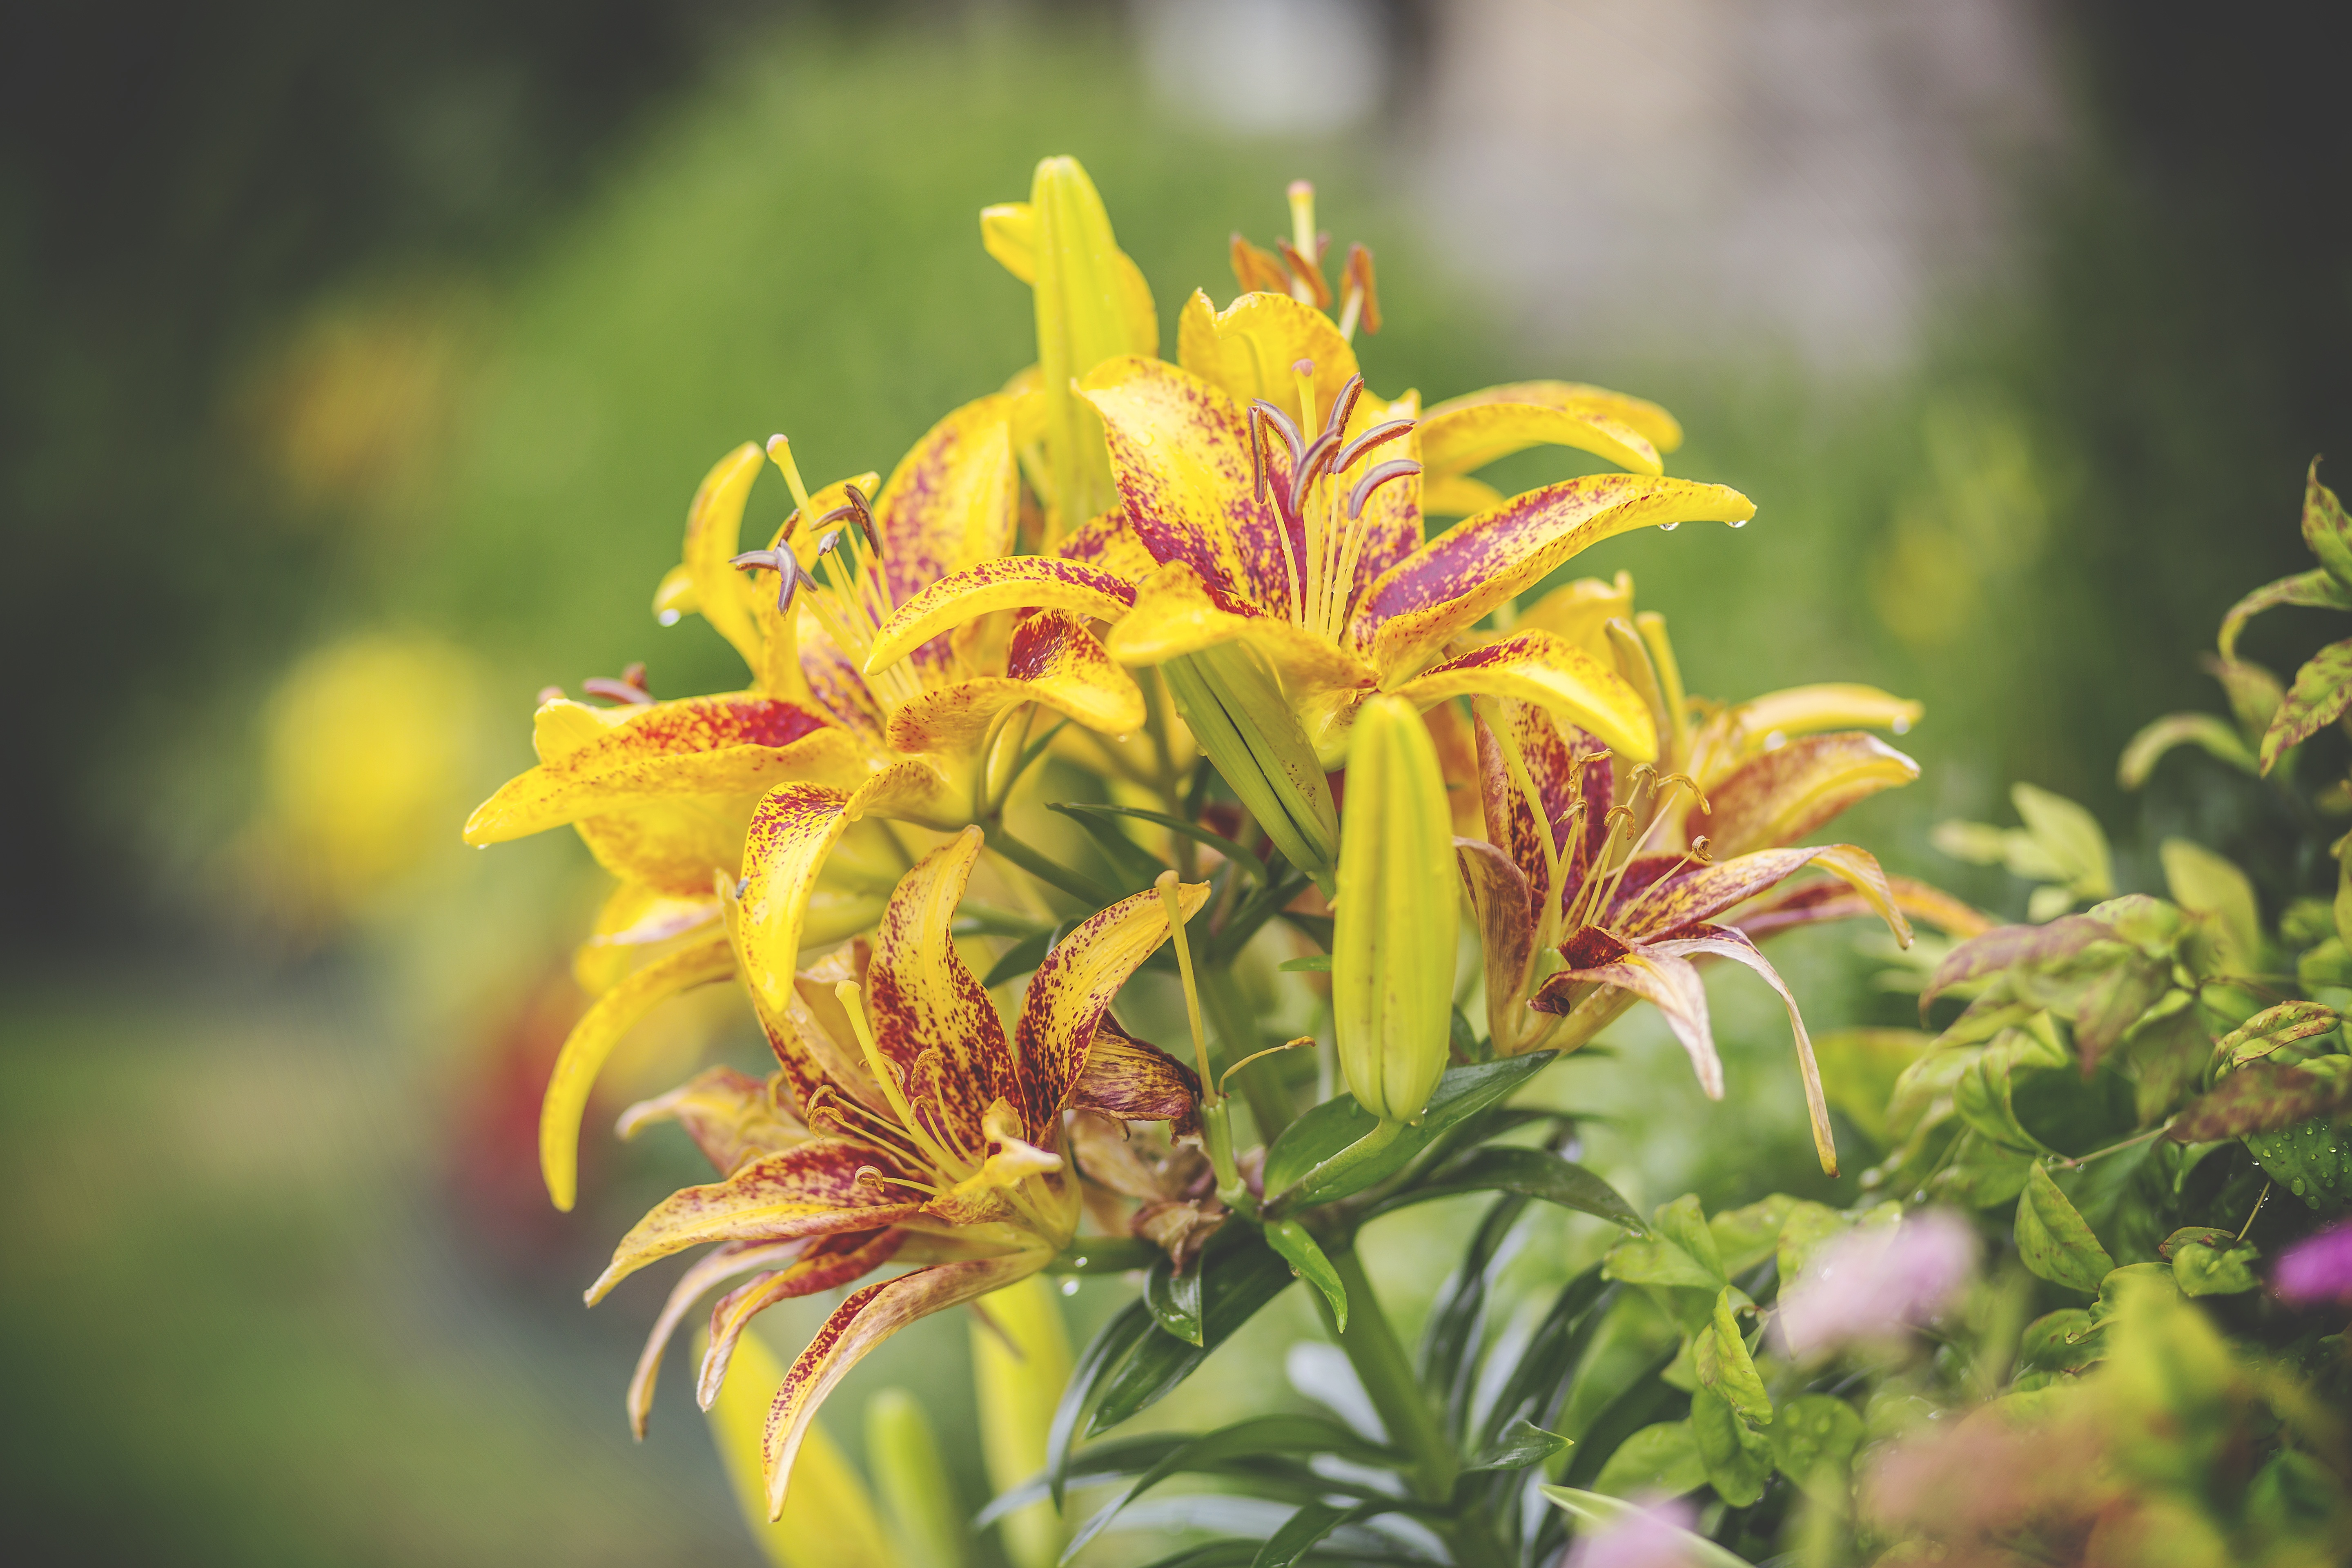
nature, outdoor, blossom, plant, leaf, flower, bloom, floral, autumn, botany, yellow, garden, flora, wildflower, close up, shrub, lilies, lily, yellow flowers, maroon, macro photography, flowering plant, land plant, castilleja, alstroemeriaceae